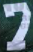
Number: 7